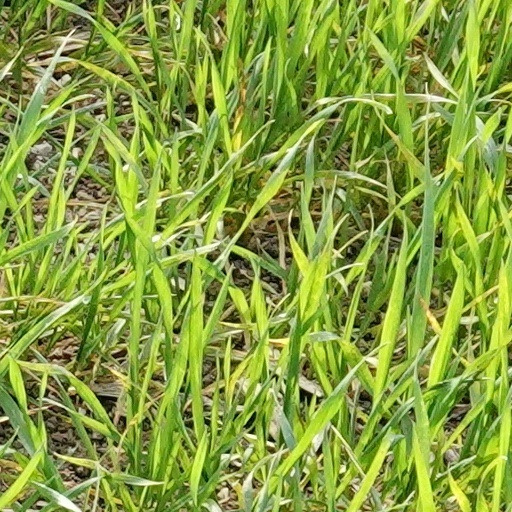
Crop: wheat